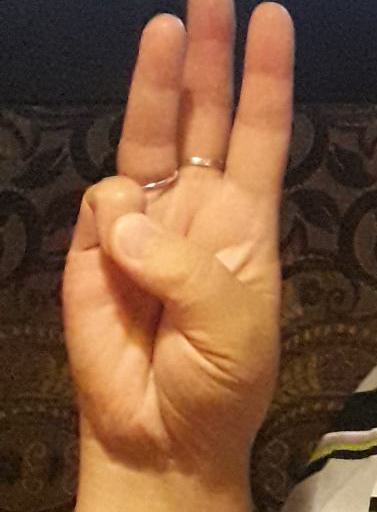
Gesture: three